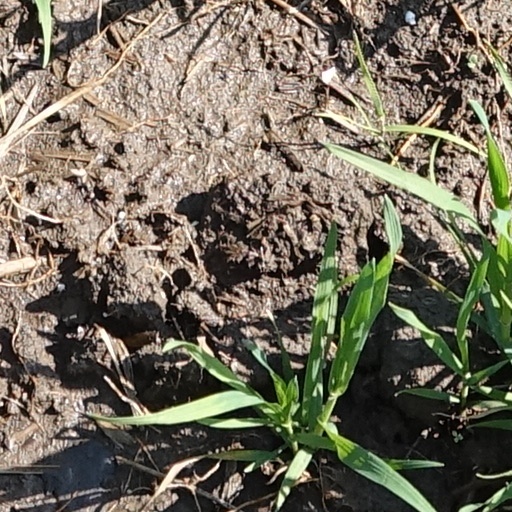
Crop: wheat